Modern paganism

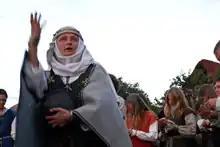
Romuvan priestess Inija Trinkūnienė leading a ritual

Beliefs and practices vary widely among different pagan groups; however, there are a series of core principles common to most, if not all, forms of modern paganism. The English academic Graham Harvey noted that pagans "rarely indulge in theology".